Green ormer

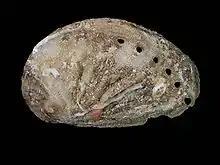
A shell of "Haliotis tuberculata"

The shell of this species grows as large as in length and in width. This flattened, oval shell is an ear-shaped spiral with a mottled outer surface. At the bottom margin of the shell, there is a curving row of five to seven slightly raised respiratory apertures, through which the mantle extends with short, exhalant siphons. As the animal and the shell grow, new holes are formed and the older holes are sealed off. These holes collectively make up what is known as the selenizone, which forms as the shell grows. The inner surface of the shell has a thick layer of iridescent mother-of-pearl.